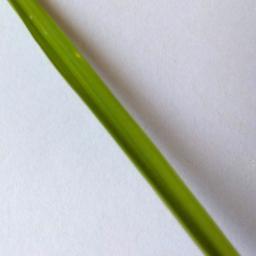
Label: Rice___Healthy